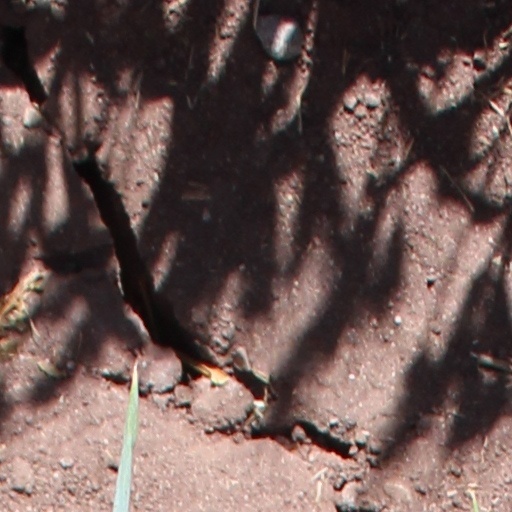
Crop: wheat